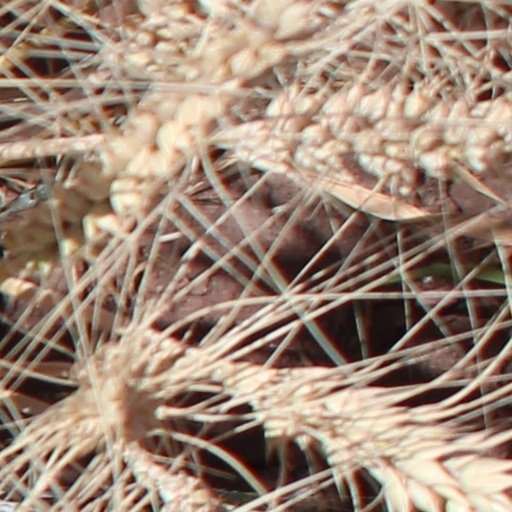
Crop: wheat